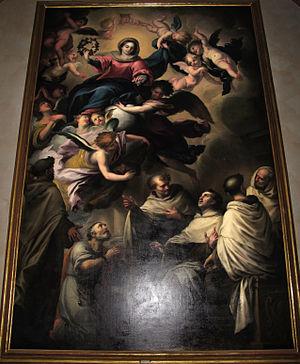
Vincent Eschard est un carme français, auteur d'ouvrages représentatifs de la mystique de la Réforme de Touraine, sous le nom de Dominique de Saint-Albert.